Albireo

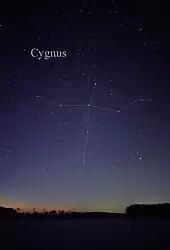
Albireo is the star in the head of the constellation of Cygnus (bottom).

"β Cygni" (Latinised to "Beta Cygni") is the system's Bayer designation. The brighter of the two components is designated "β¹ Cygni" or "Beta Cygni A" and the fainter "β² Cygni" or "Beta Cygni B".